Reginald Kerr Manning

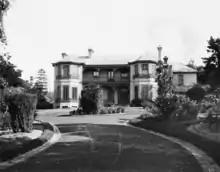
Merioola at Edgecliff in Sydney

Manning was born into the socially prominent Manning and Suttor families who were influential in the legal, business and pastoral activities of early New South Wales. He was the fourth of 13 children of Caroline Elizabeth Mary (1841–1821) and John Edye Manning (1831–1909).